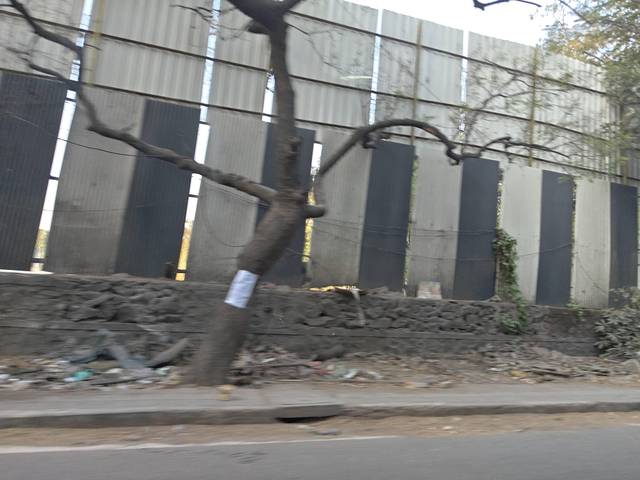
Region: India
Coordinates: 18.552, 73.895